New Zealand Chess Championship

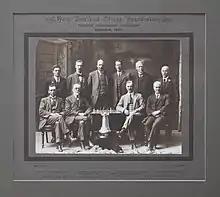
The 1920 Championship

The event is organised by the New Zealand Chess Federation.